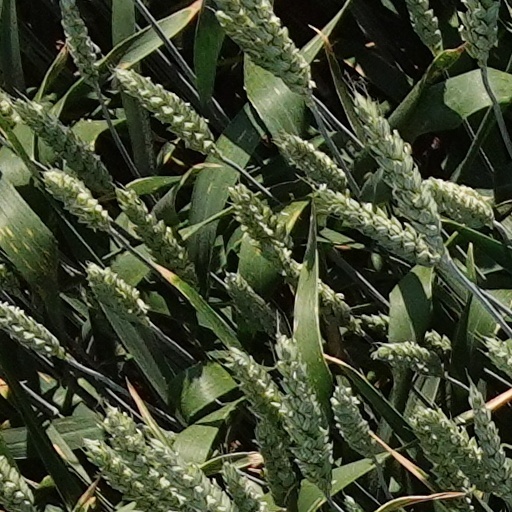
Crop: wheat